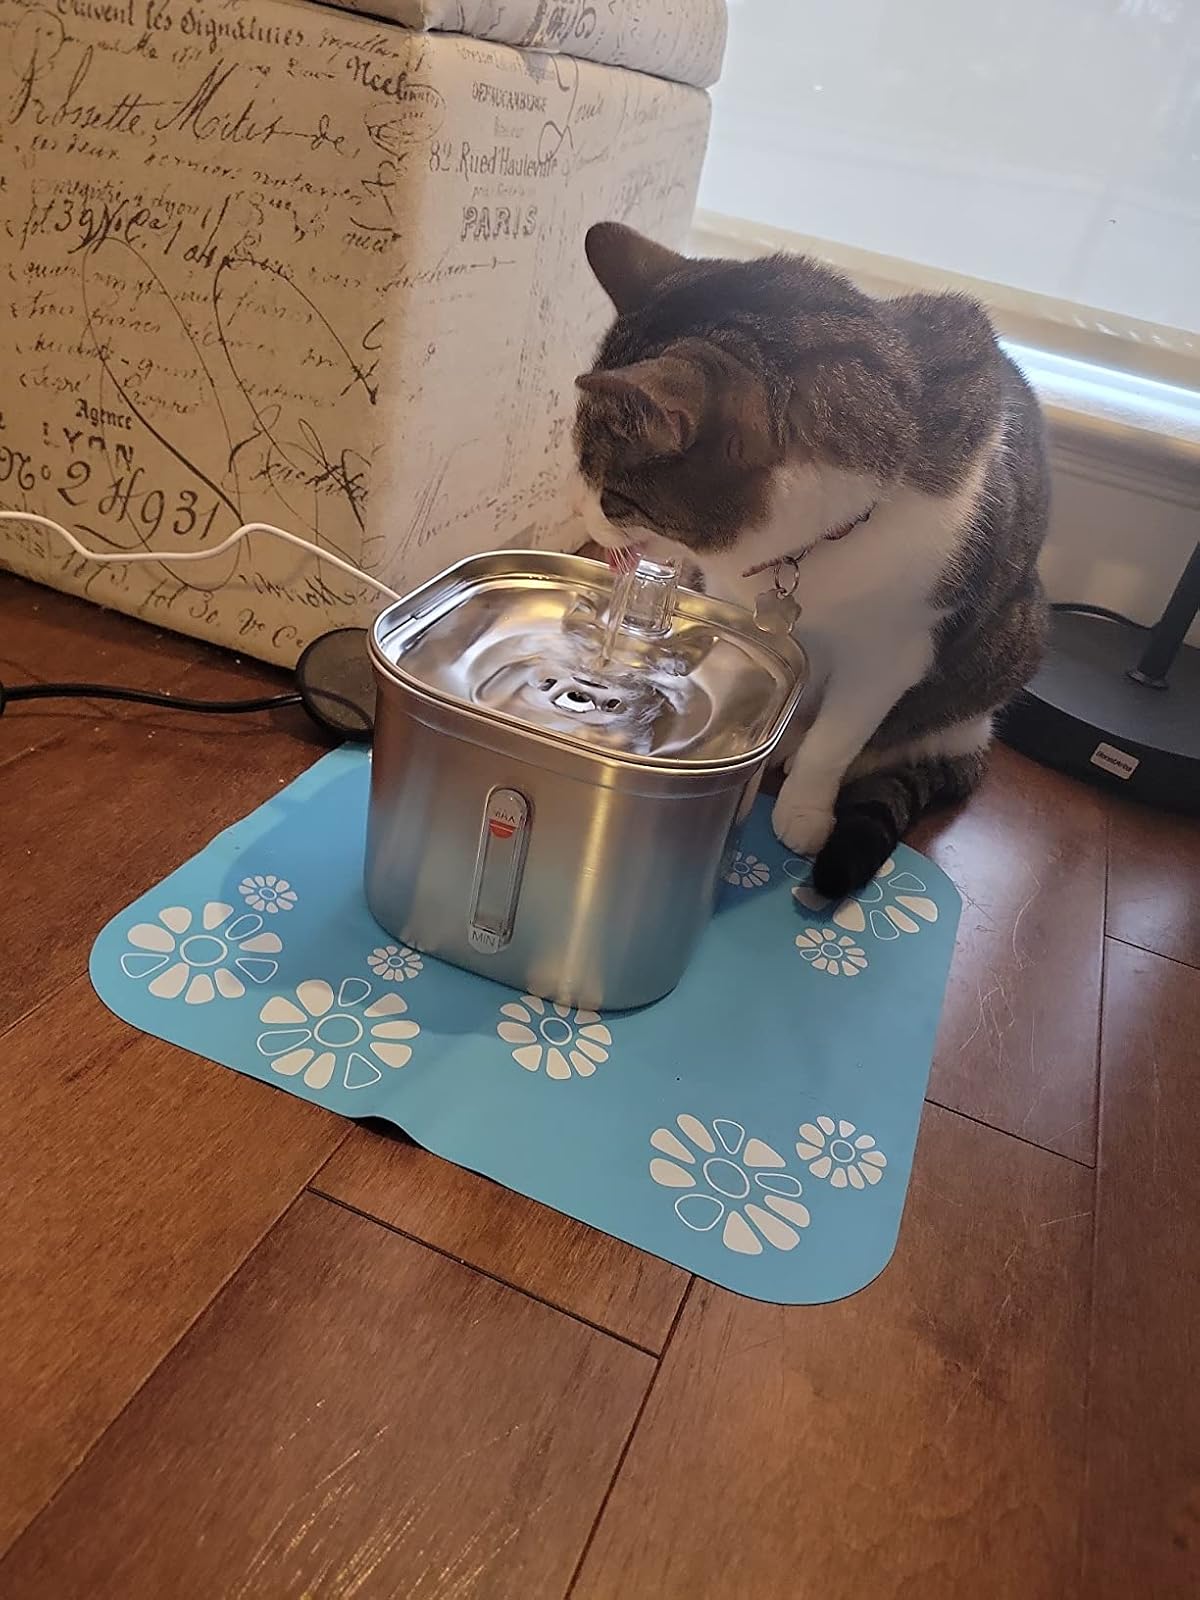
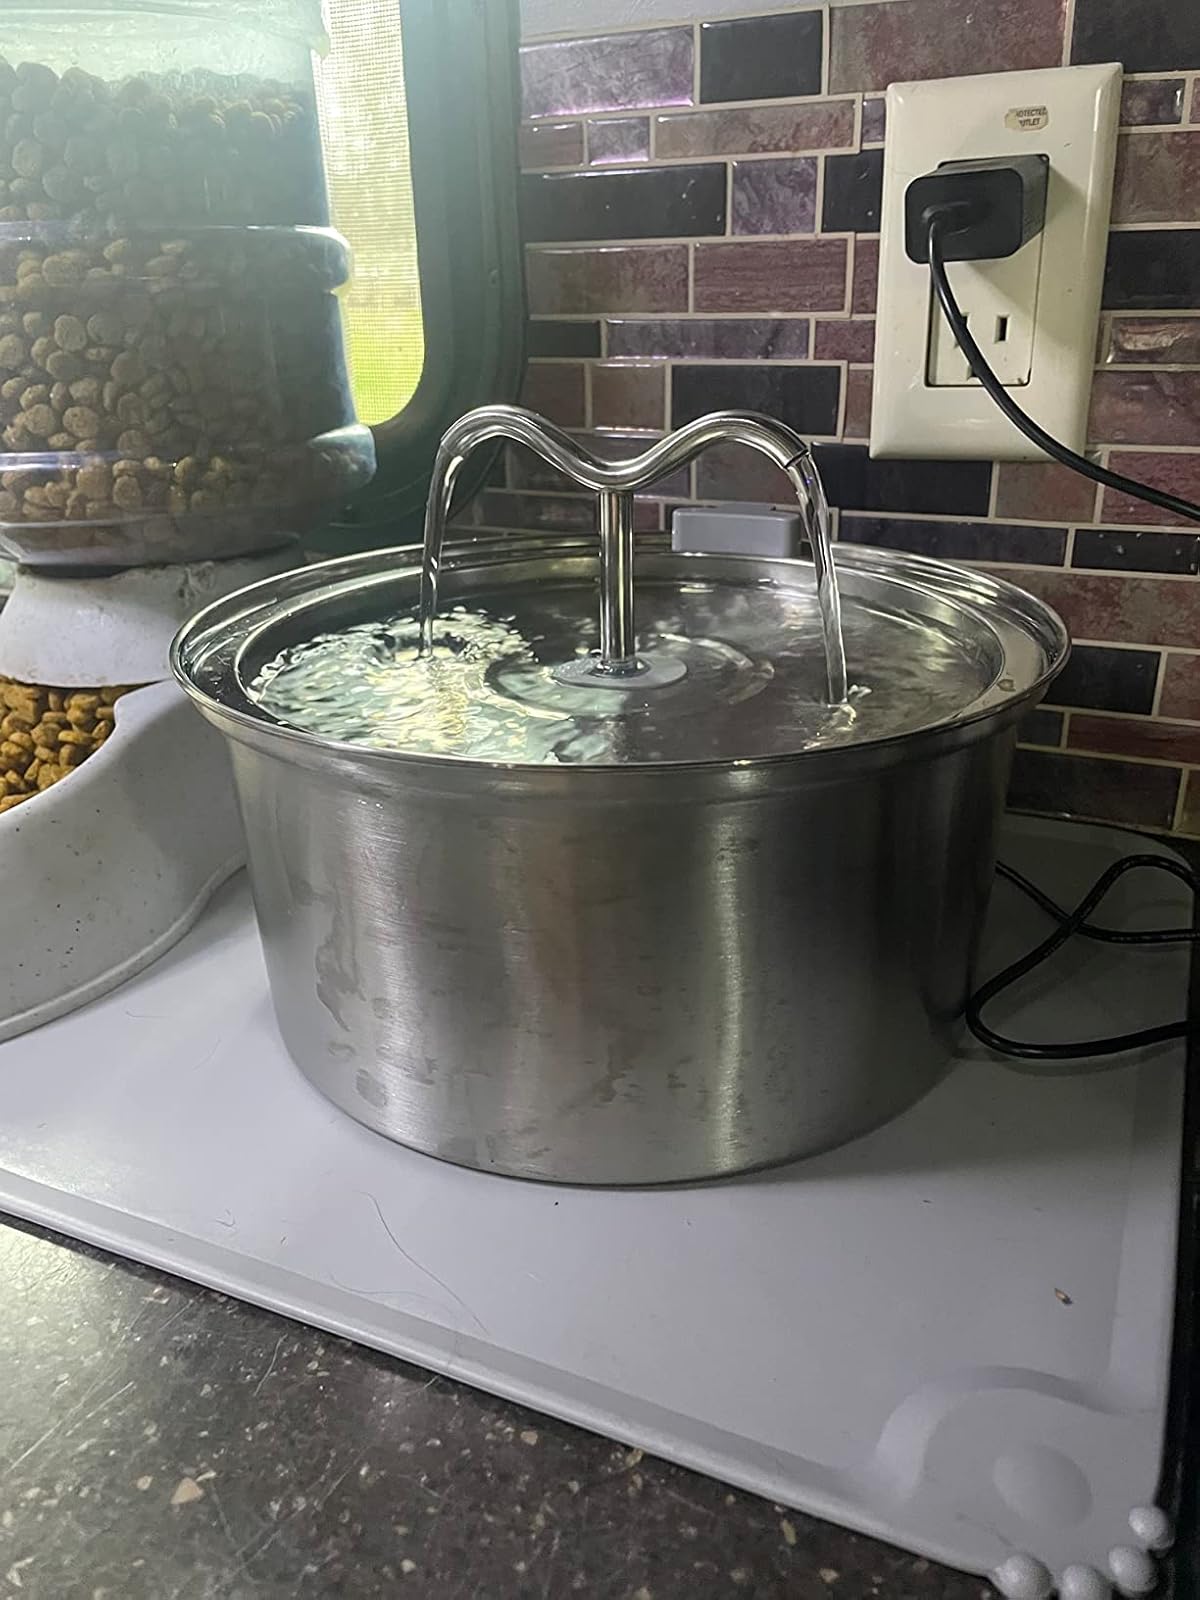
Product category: items_bowl
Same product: no